Slamboree (2000)

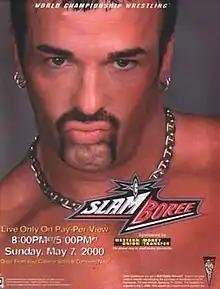
Promotional poster featuring Buff Bagwell

The 2000 Slamboree was the eighth and final Slamboree professional wrestling pay-per-view (PPV) event produced by World Championship Wrestling (WCW). It took place on May 7, 2000 at Kemper Arena in Kansas City, Missouri. As of 2014 the event is available on the WWE Network.